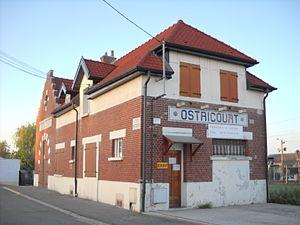
La gare ferroviaire d'Ostricourt, Nord, France.
Ostricourt est une commune française située dans le département du Nord, en région Hauts-de-France.
La gare d'Ostricourt est une gare ferroviaire française des lignes de Paris-Nord à Lille et de Lens à Ostricourt, située sur le territoire de la commune d'Ostricourt dans le département du Nord, en région Hauts-de-France.